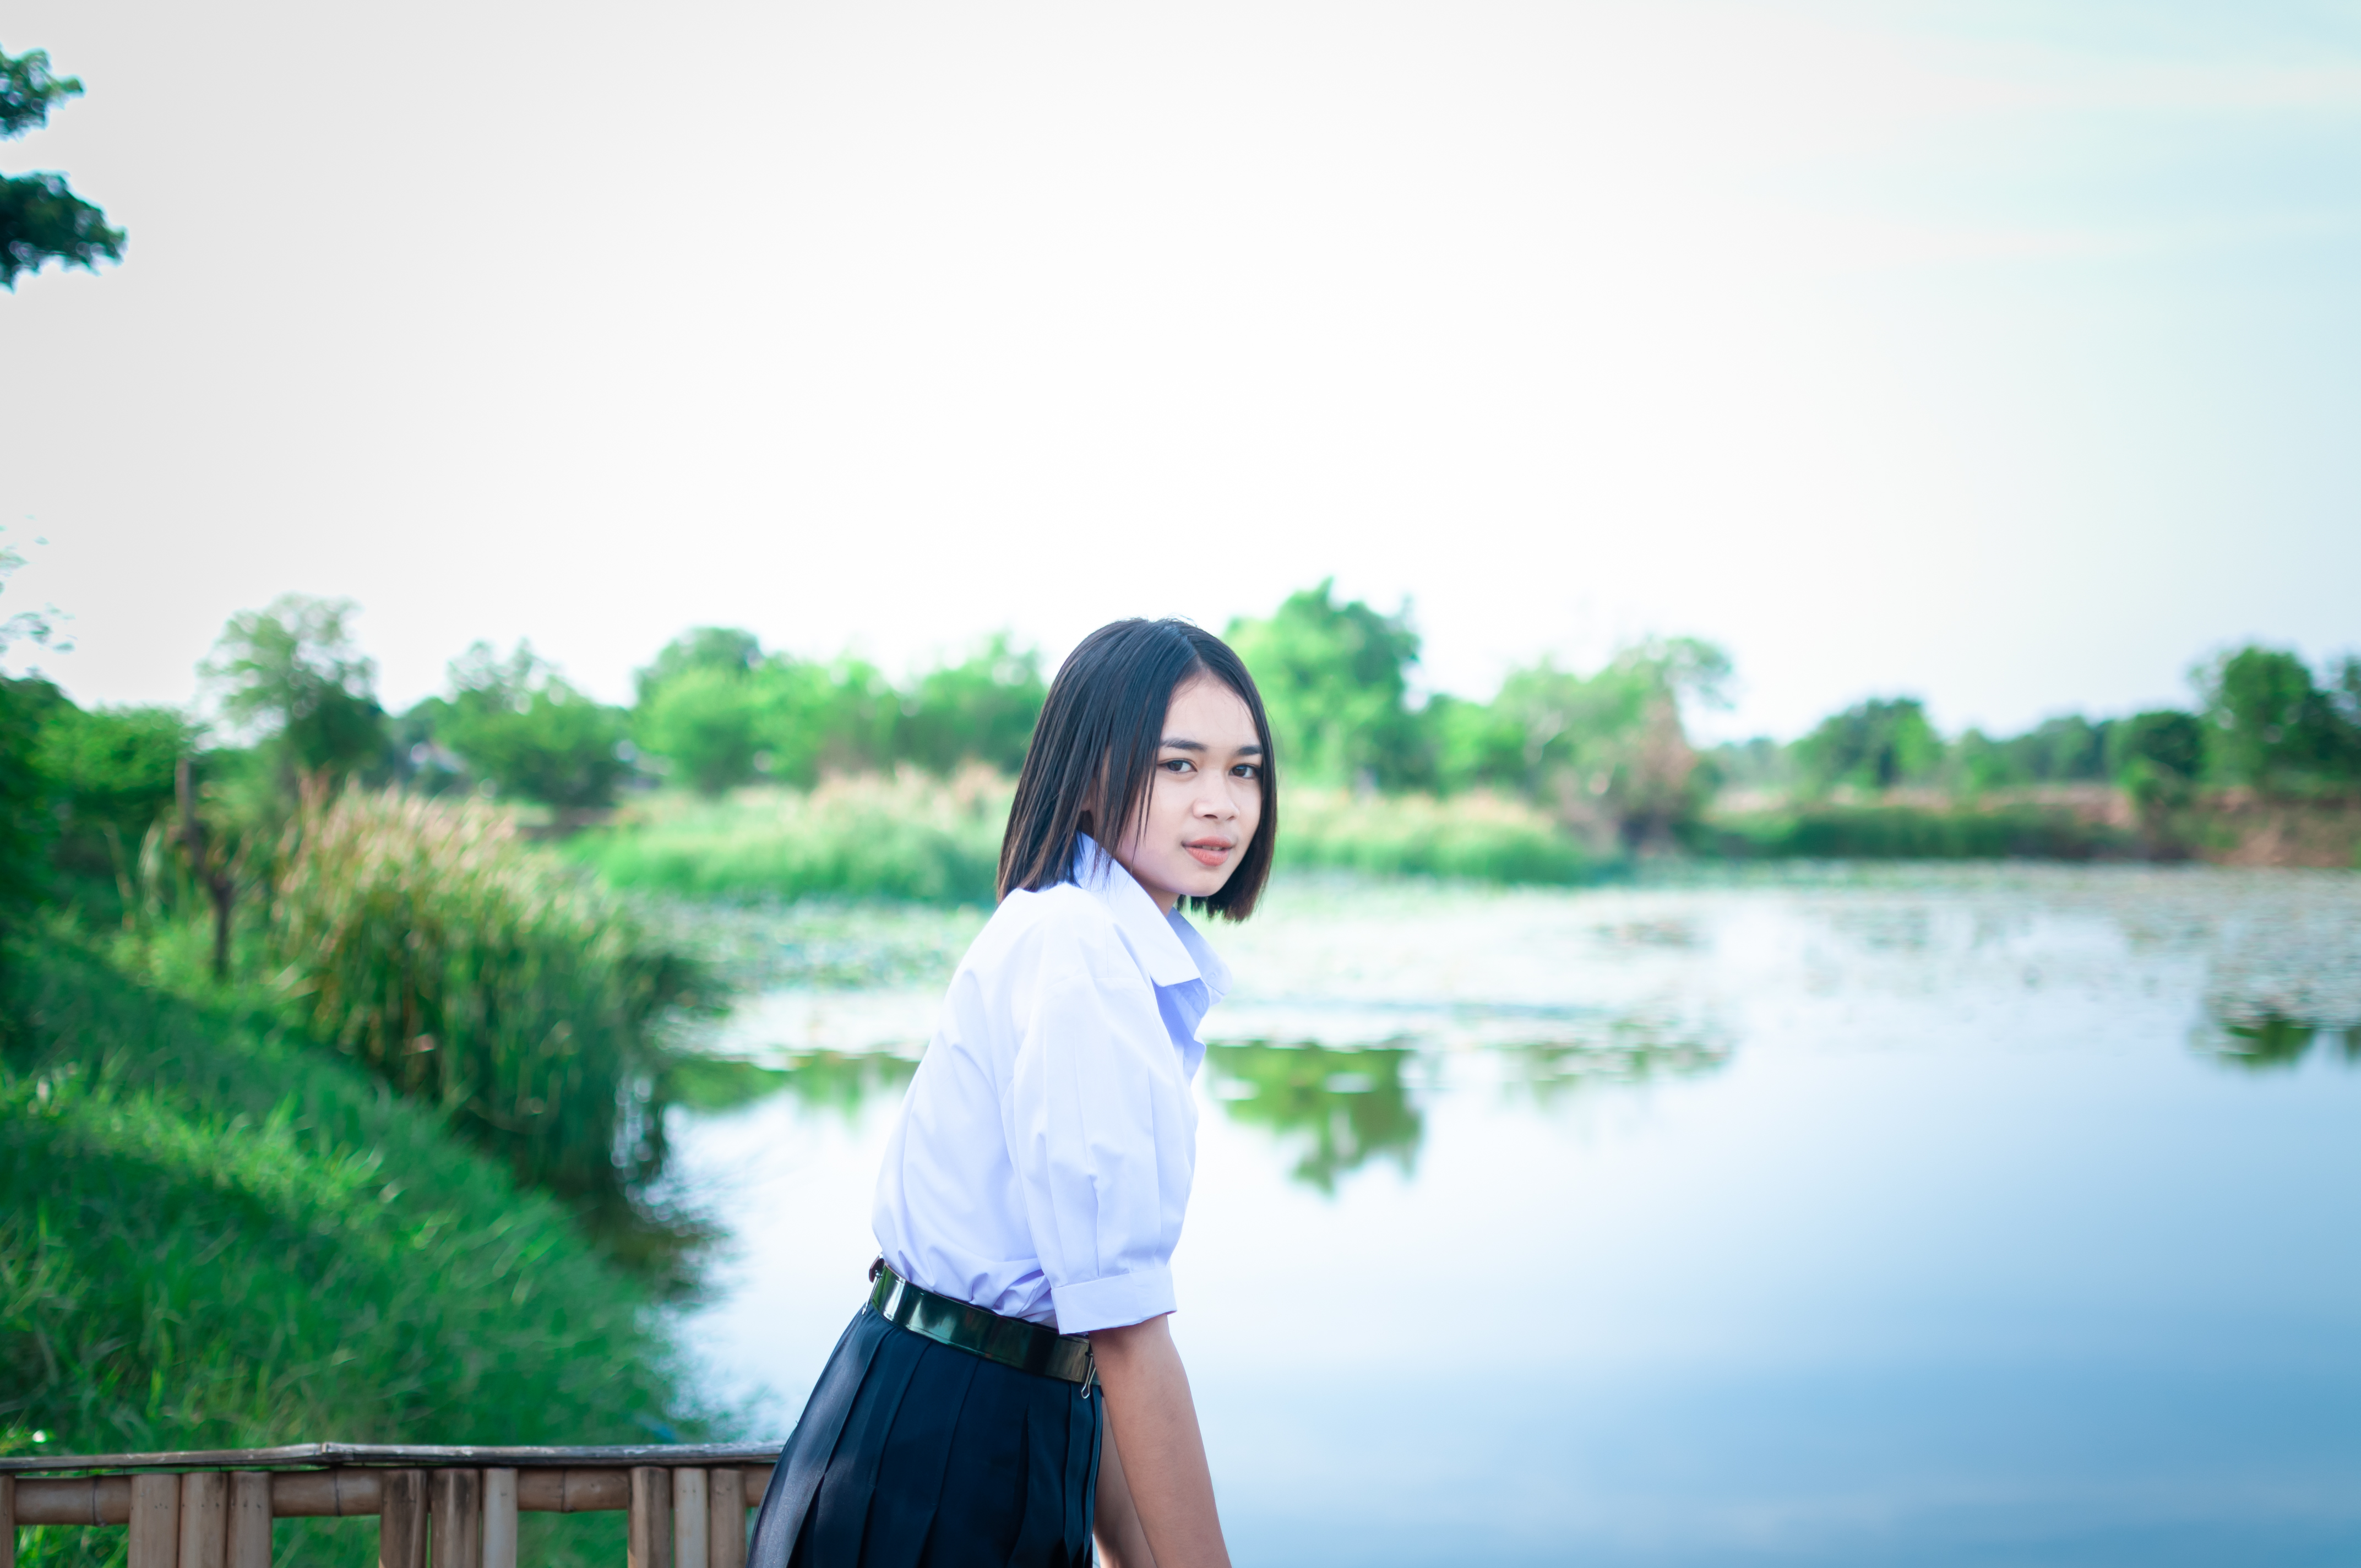
girl, People in nature, photograph, sky, blue, beauty, snapshot, photography, water, grass, black hair, smile, eye, cloud, happy, tree, reservoir, lake, leisure, river, portrait photography, sitting, bank, long hair, flash photography, mountain, travel, tourism, grassland